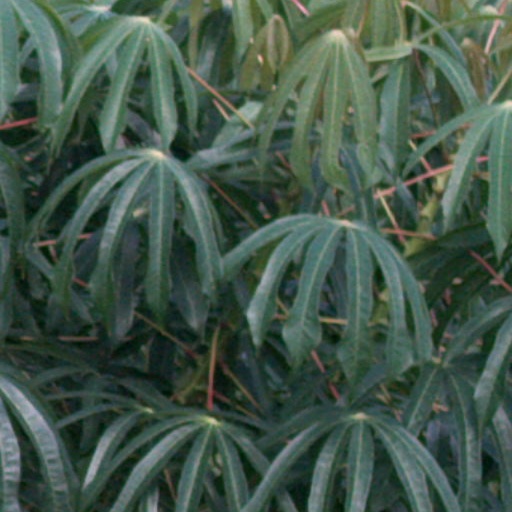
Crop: cassava